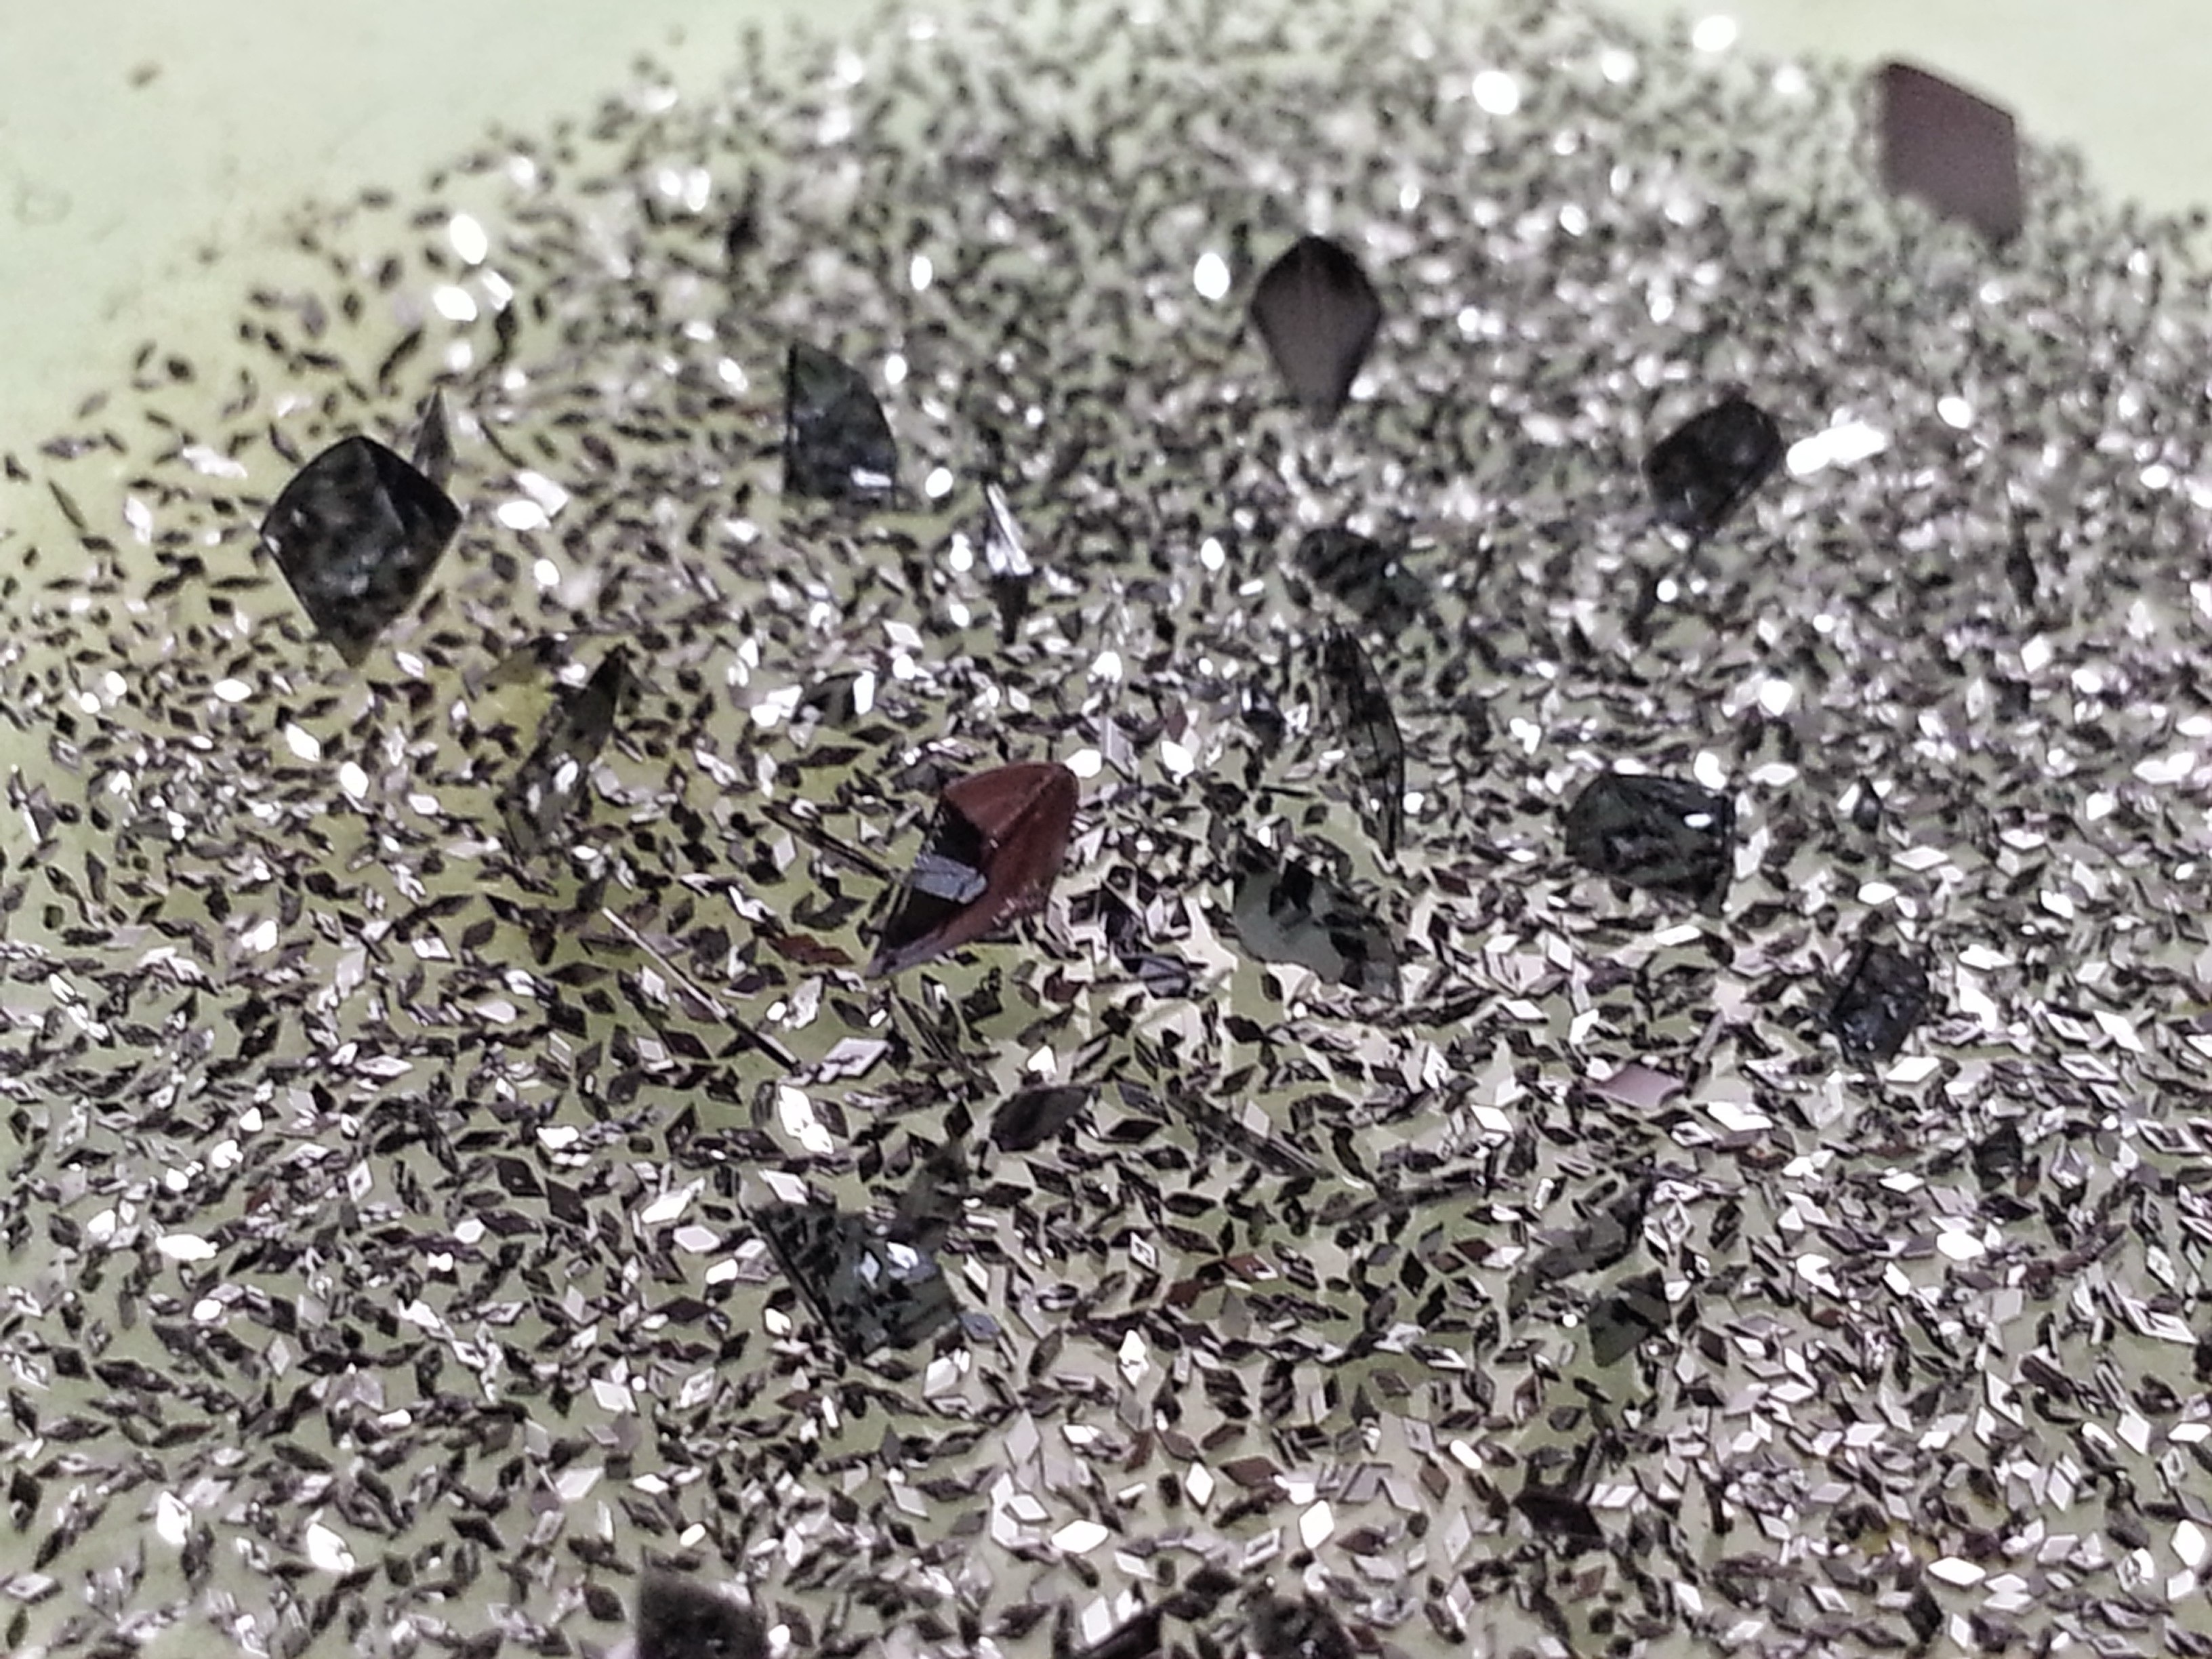
flower, material, jewellery, diamond, gemstone, deposit, crystals, fashion accessory, iodine